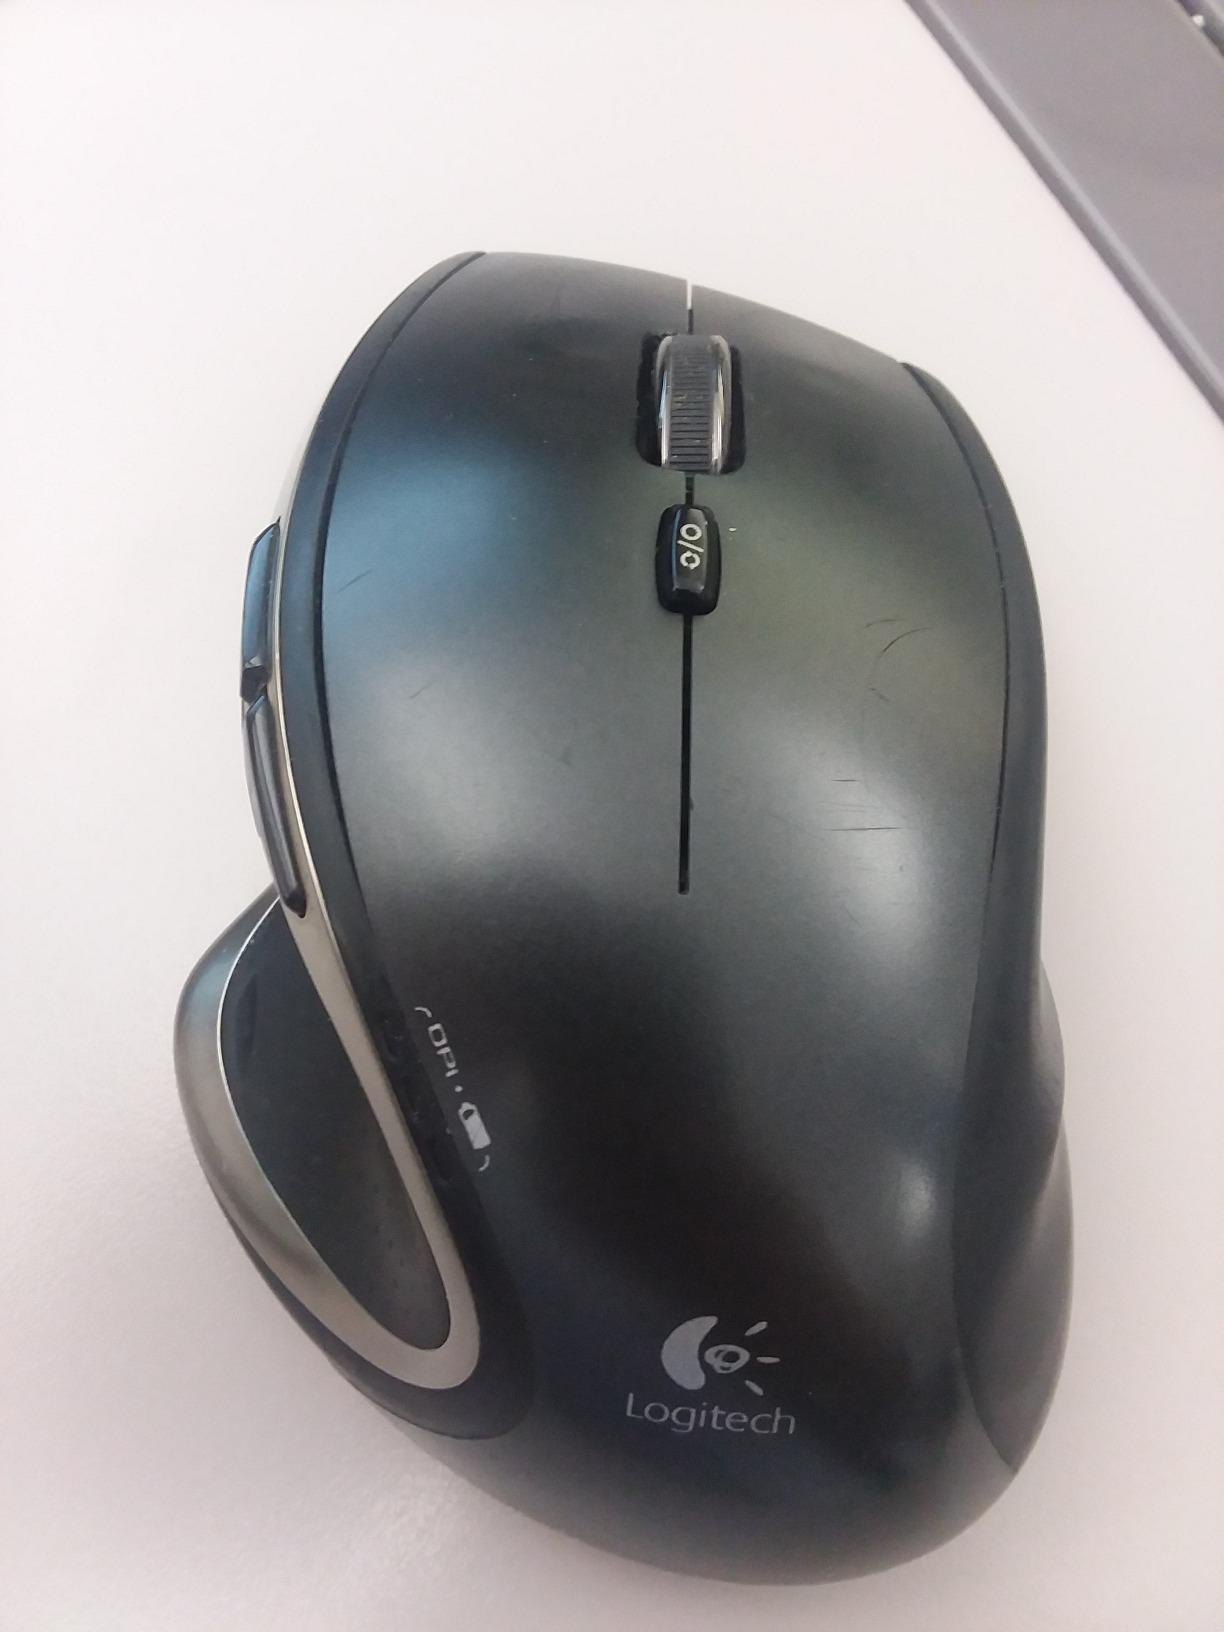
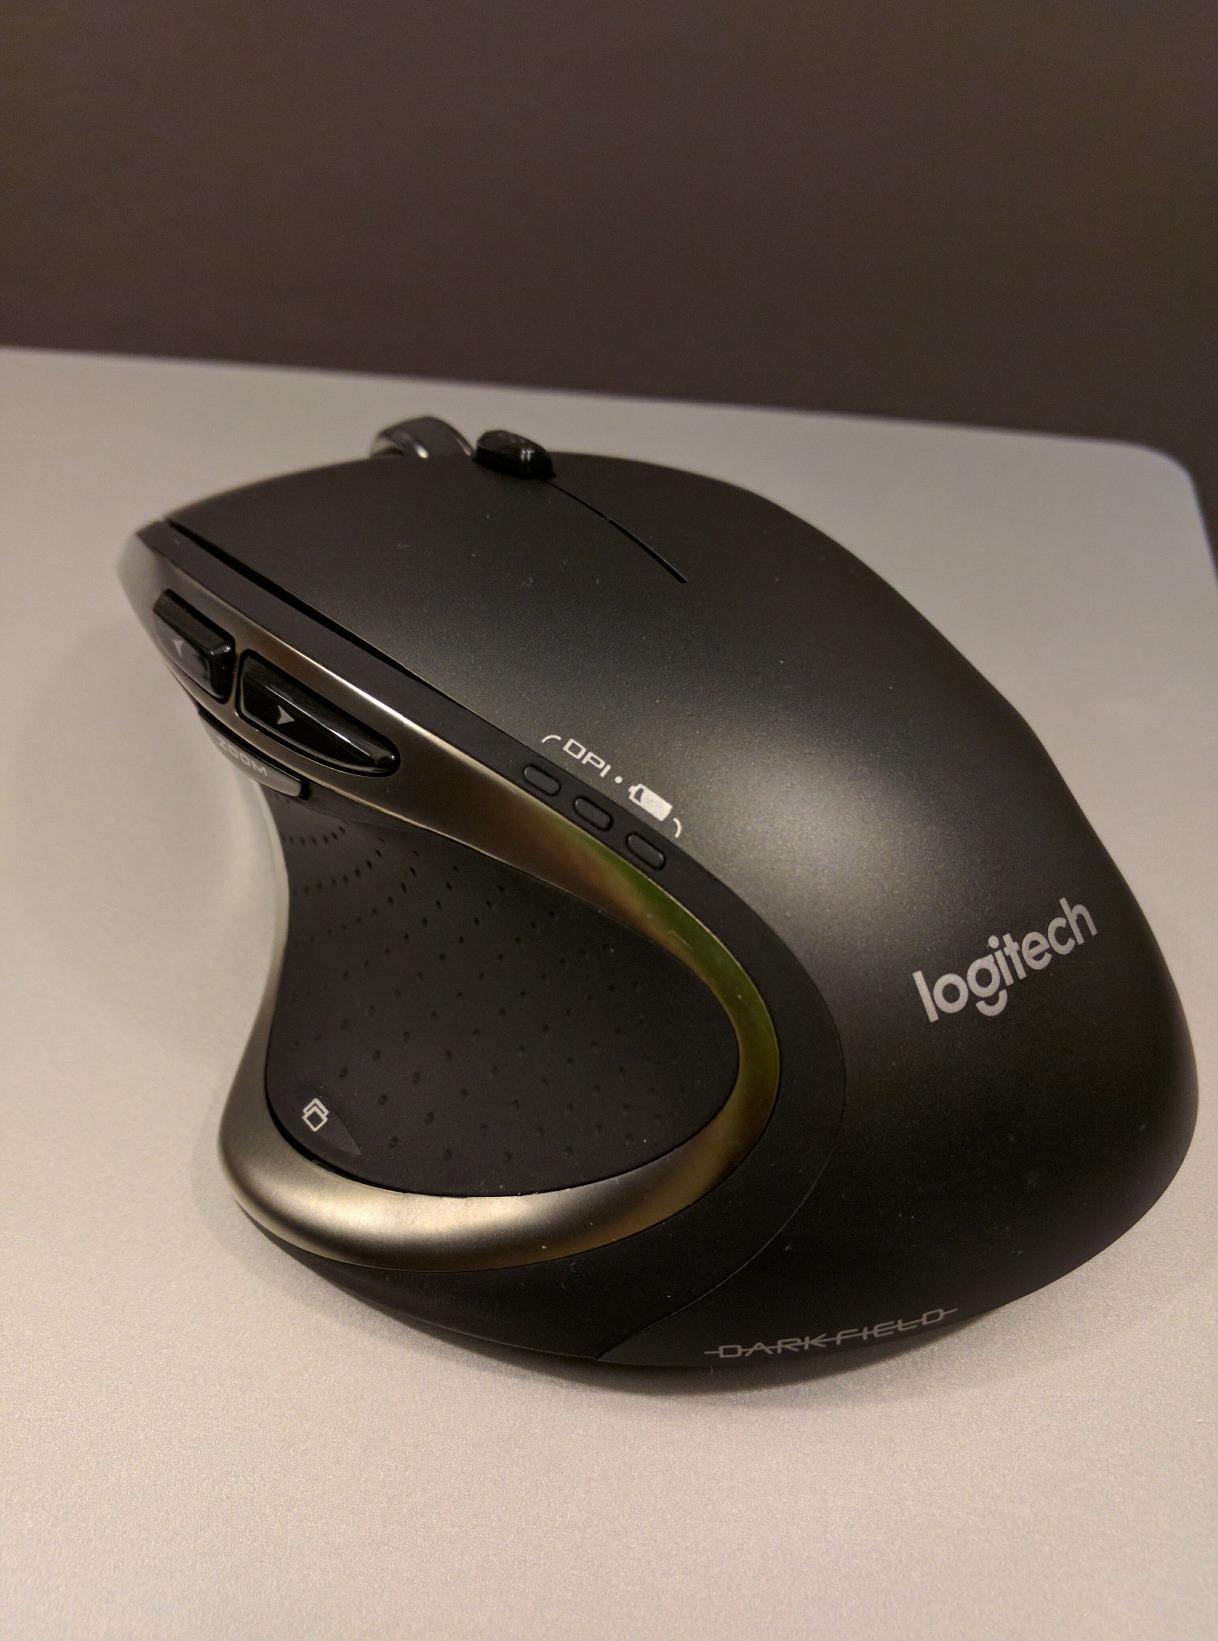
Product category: mouse
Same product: yes